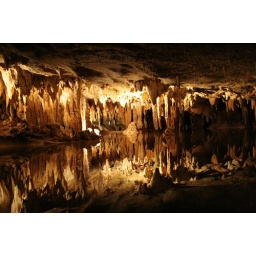
The roof is reflected in a pool of clear water.